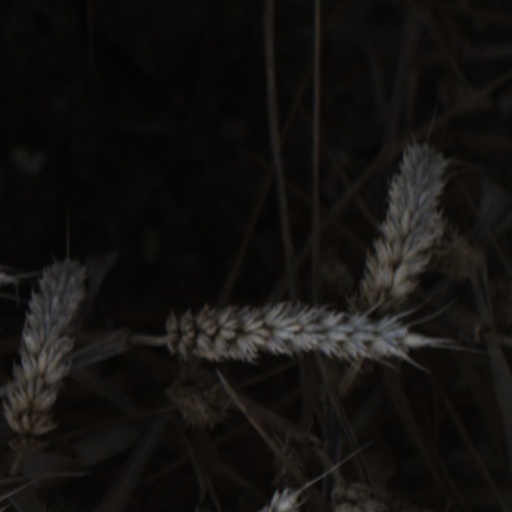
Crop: wheat